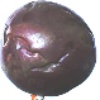
Label: Passion Fruit 1